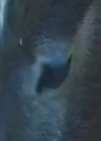
Face region: eyes (orbital_tightening_and_eye_area)
Pain indicator: not_present